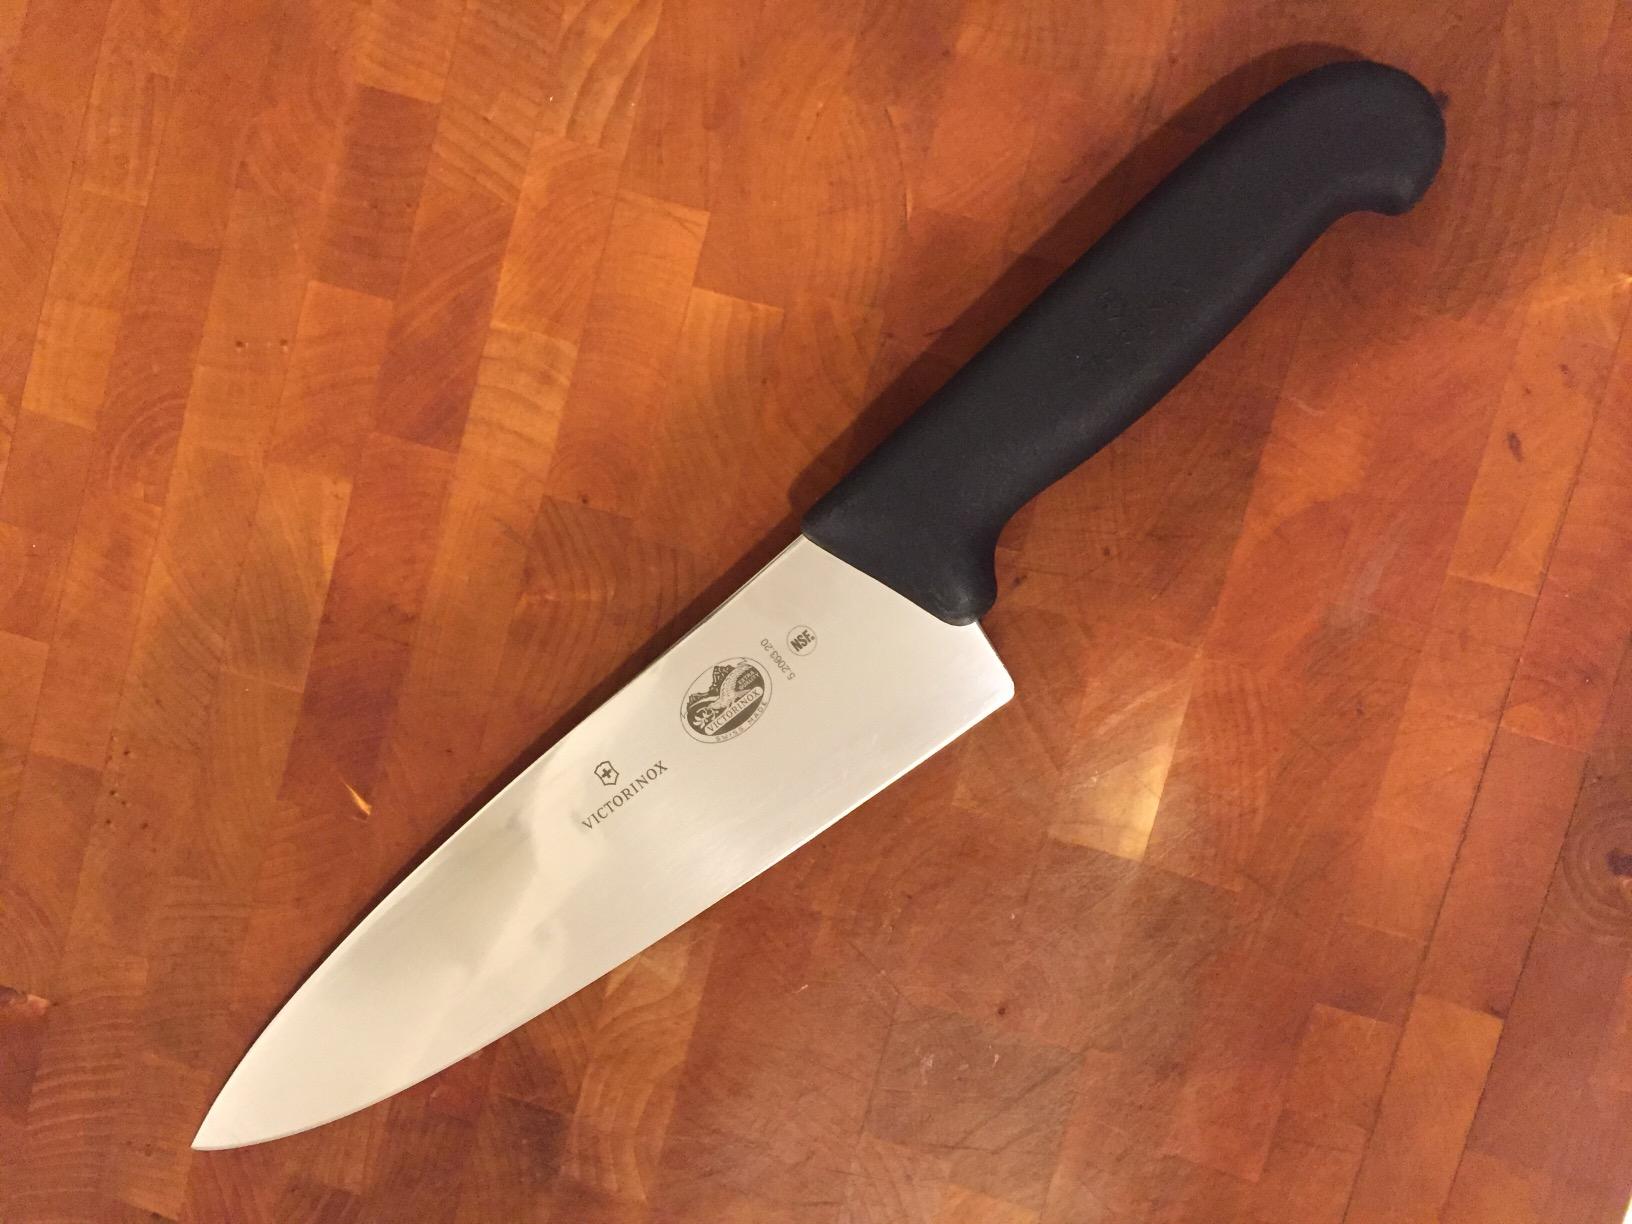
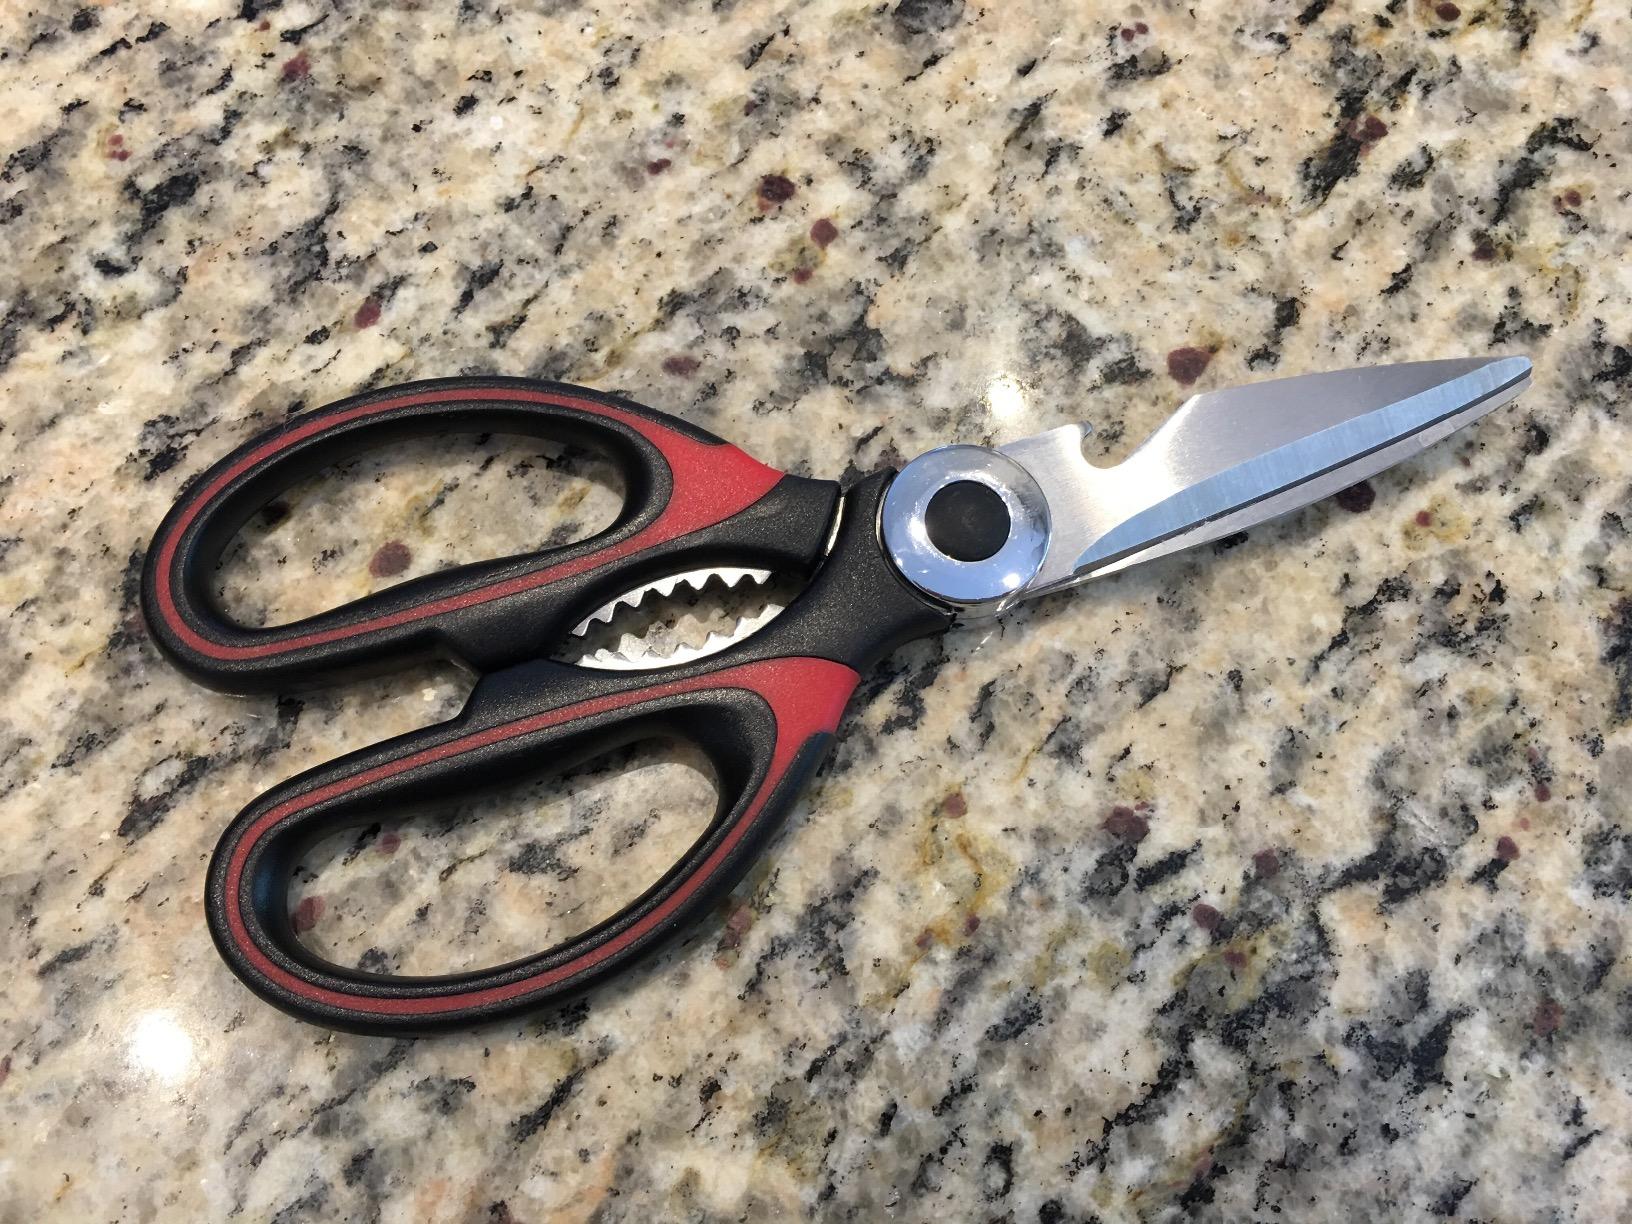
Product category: items_knife
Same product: no